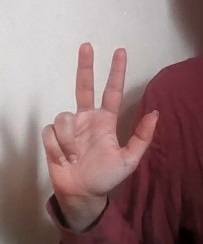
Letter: al